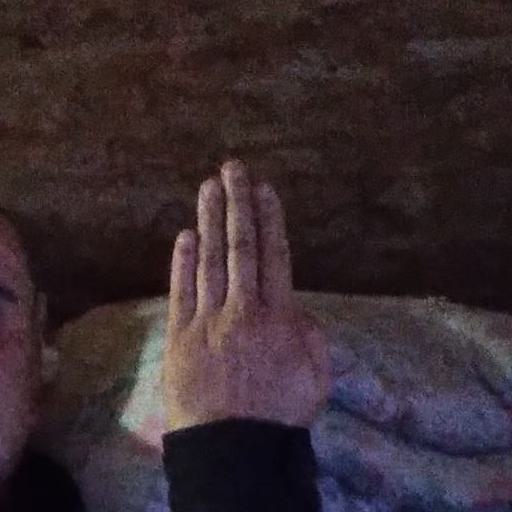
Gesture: stop_inverted